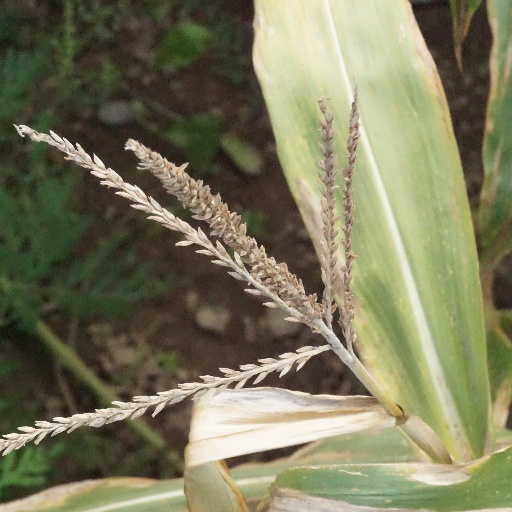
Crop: maize; corn